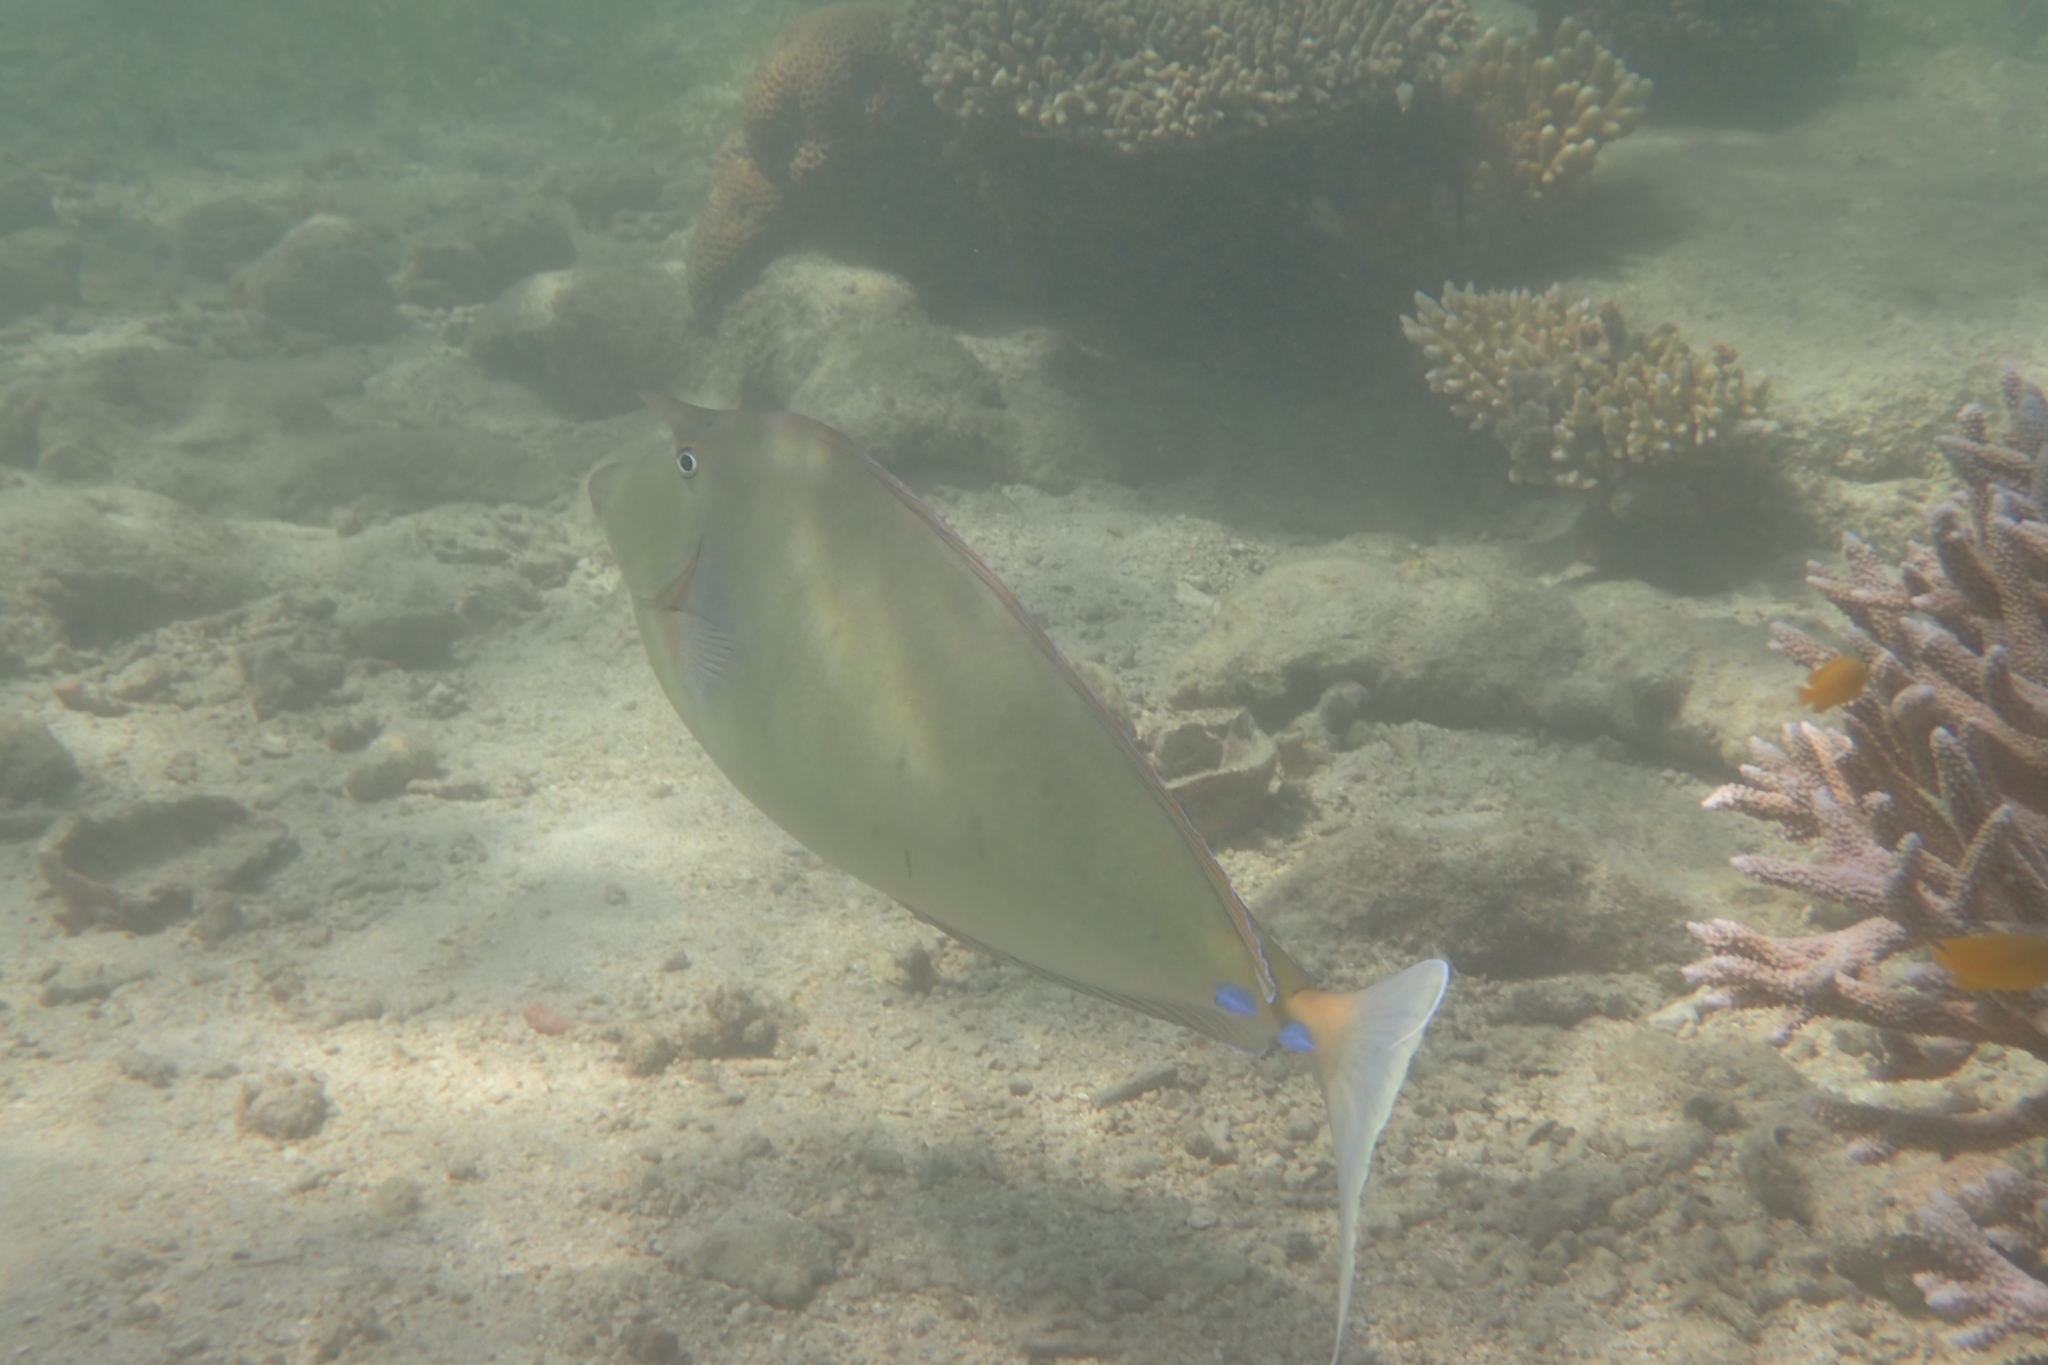
Naso unicornis (Bluespine Unicornfish)